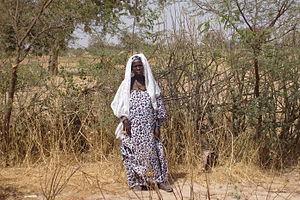
Créée en 2008, la région de Kaffrine est l'une des 14 régions administratives du Sénégal.